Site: saxony
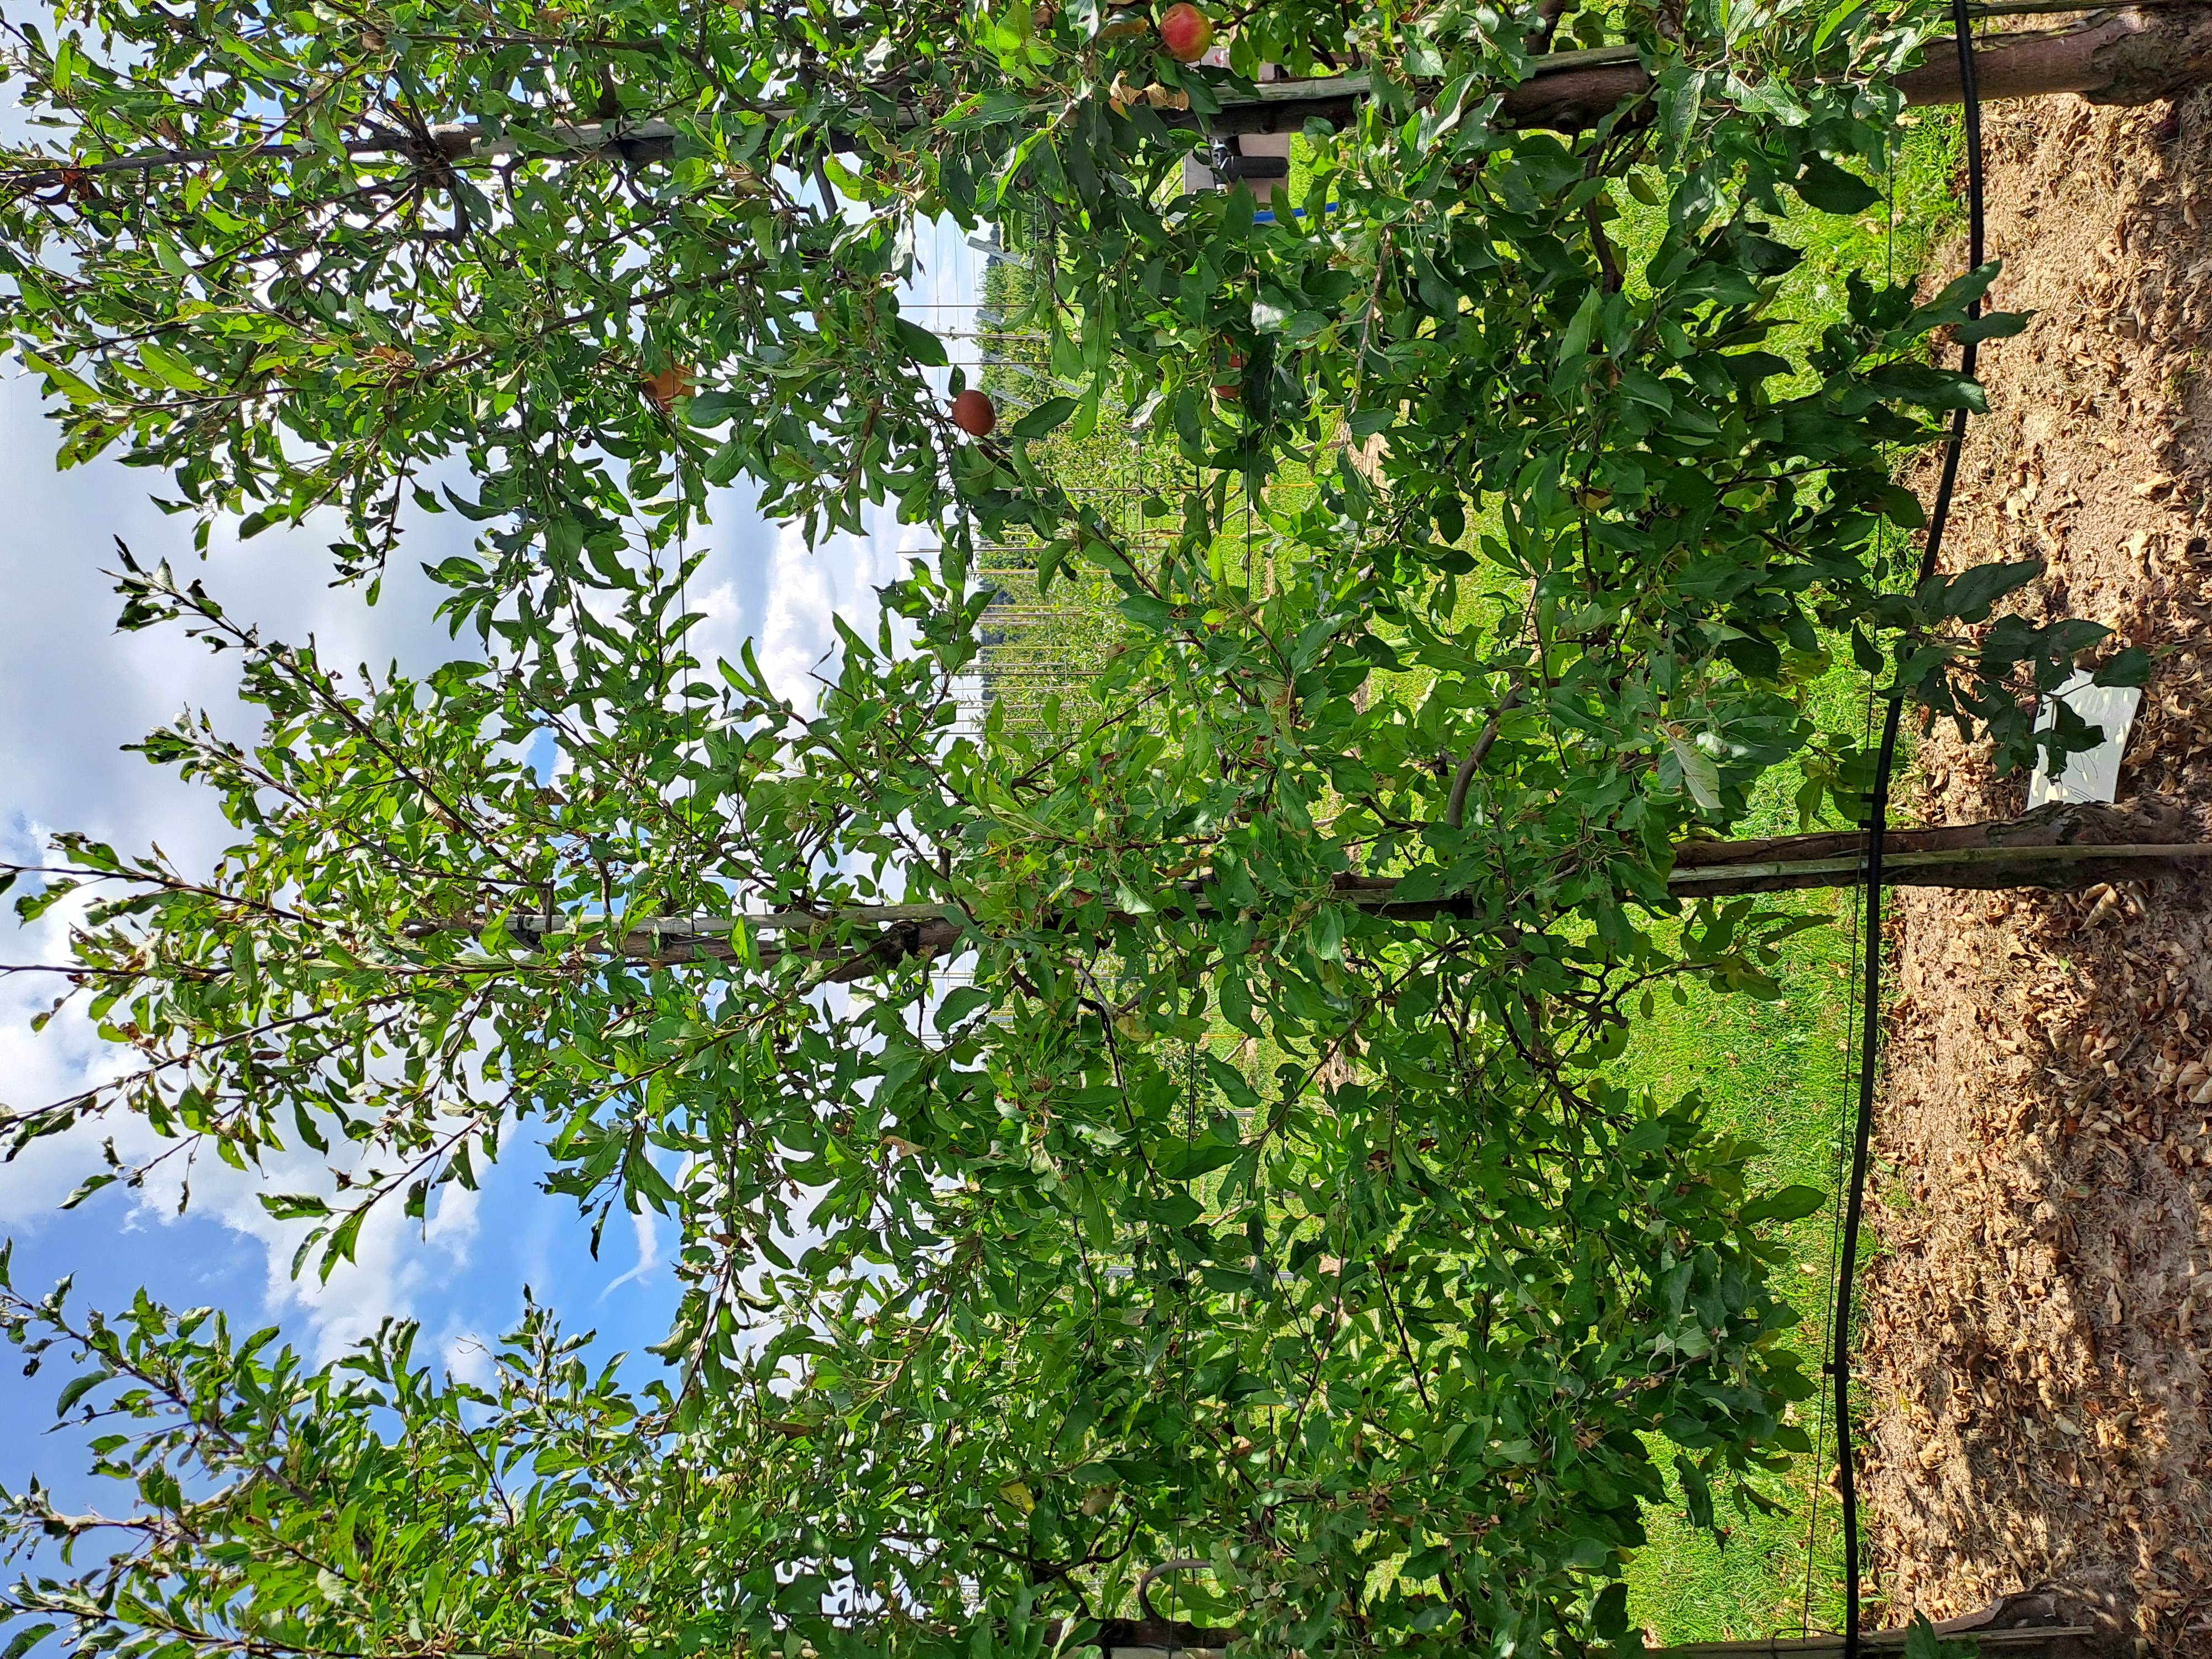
Growth stage (BBCH 85): Maturity of fruit and seed